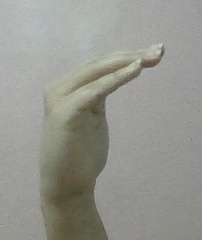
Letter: haa